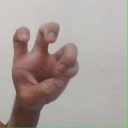
अक्षर: छ